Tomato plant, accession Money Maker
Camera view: tilt-top (135 deg); turntable rotation: 60 degrees
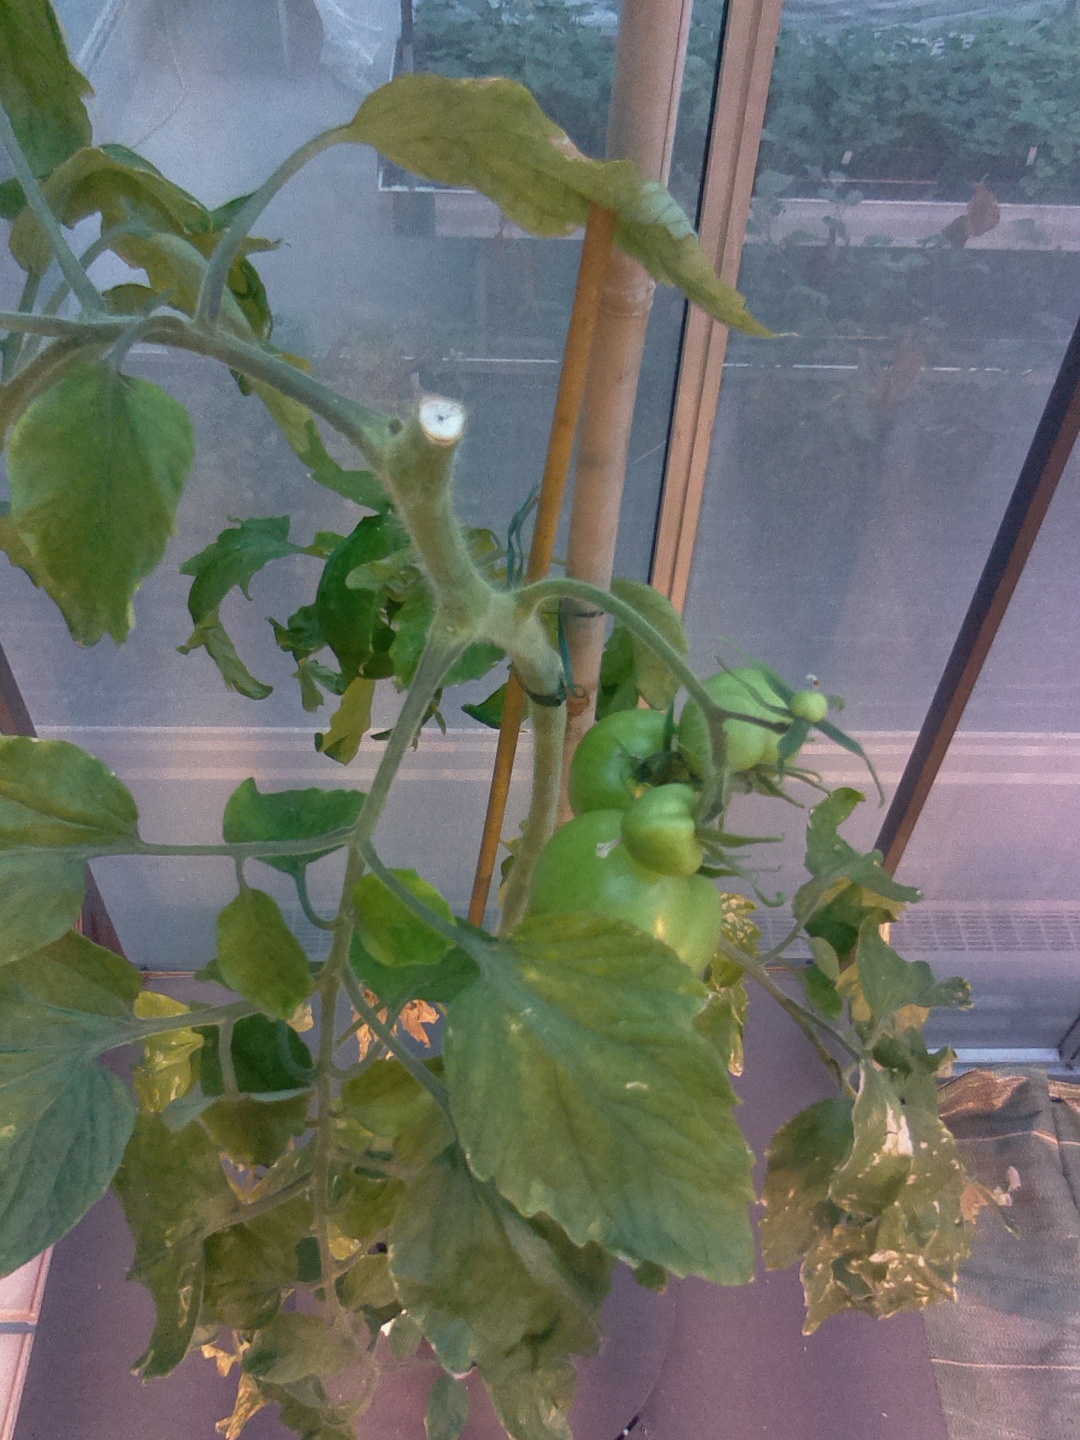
BBCH growth stage 77: 70%-80% of final fruit size